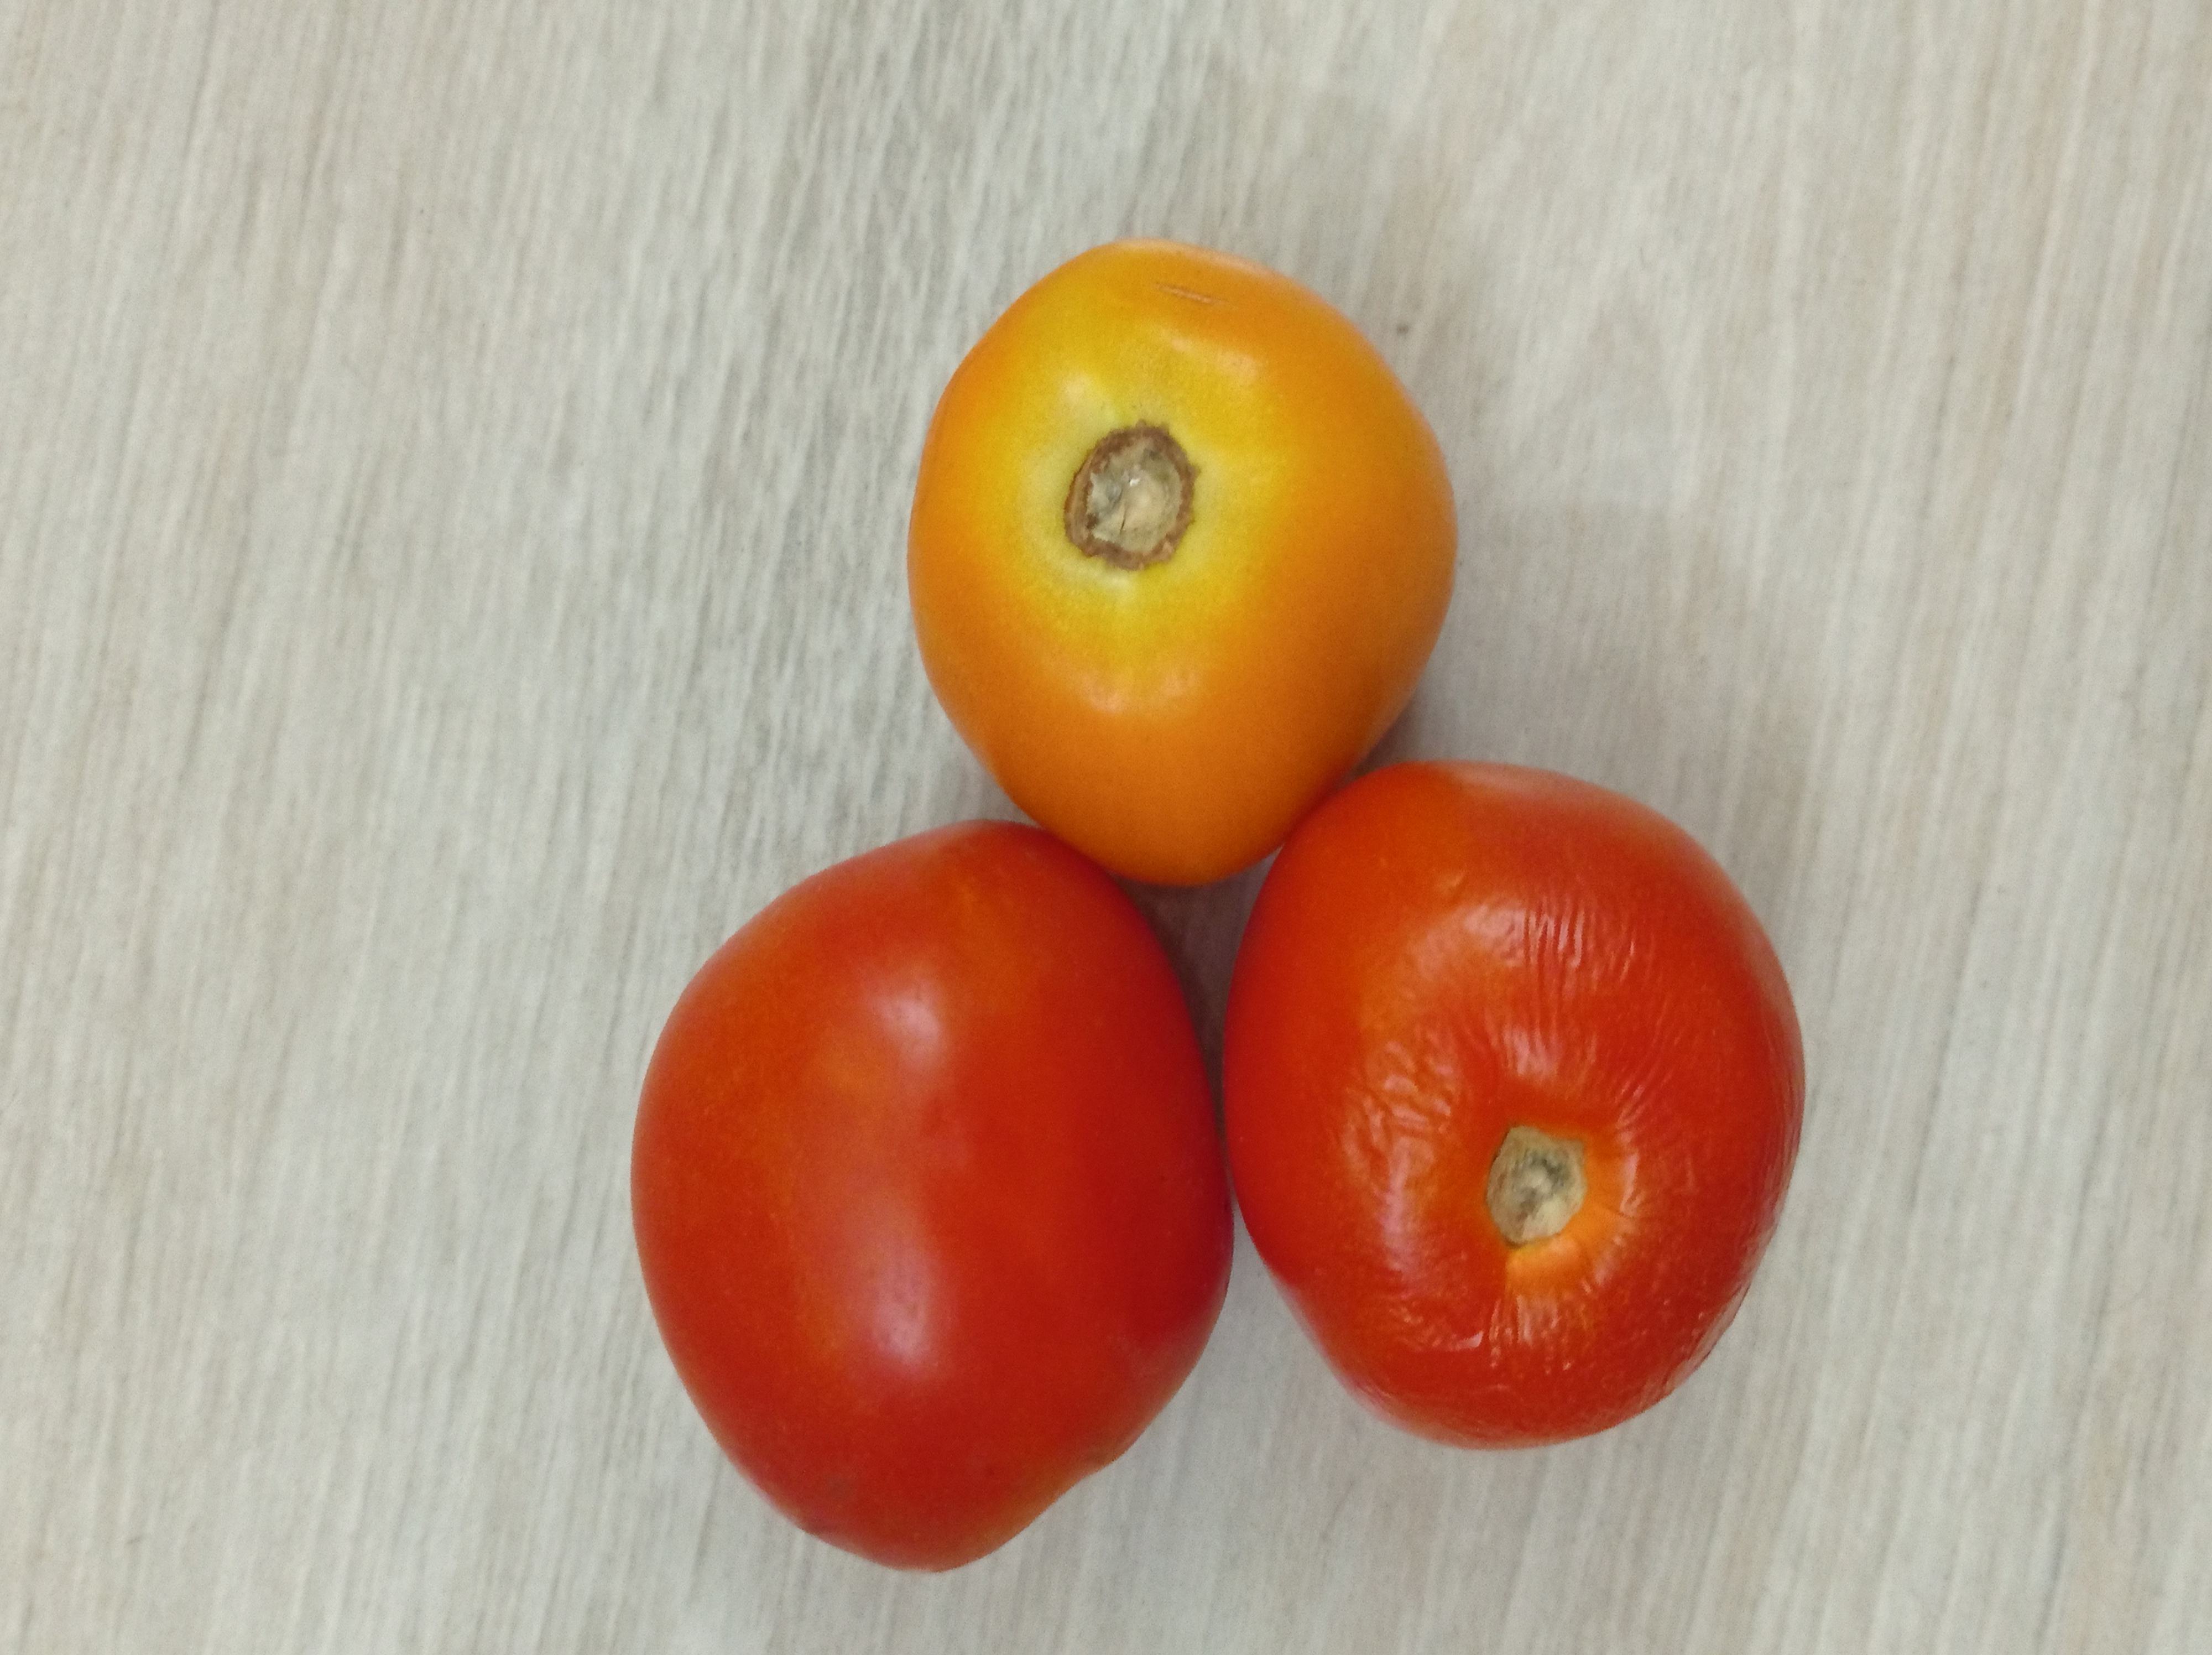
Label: Fresh